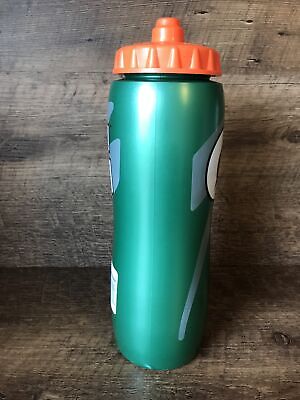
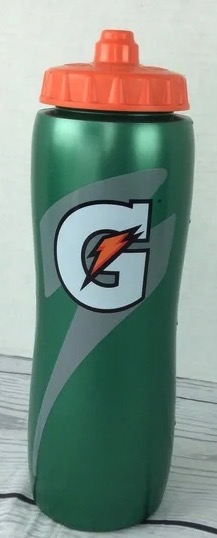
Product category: misc
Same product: yes